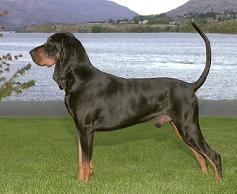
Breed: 225-n000062-black_and_tan_coonhound